Air Force Test Center

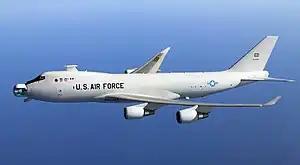
YAL-1A Airborne Laser undergoing flight testing.

More recently the AFTC has been part of the anti-satellite missile and Joint Direct Attack Munition development. Additionally, the center has played a key role in the development of the Air Force's X-35A and X-32A prototypes for the Joint Strike Fighter program, both making their first flights in late 2000. The resulting F-35 Lightning II is being built in three versions for the Air Force, the United States Navy and the United States Marine Corps, as well as multiple allied military partners. NASA maintains its Armstrong Flight Research Center on Edwards and partners with the AFFTC on aircraft development.